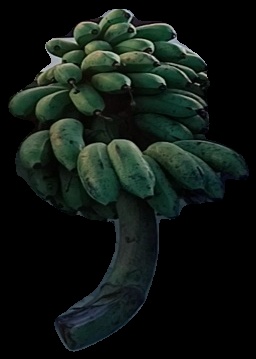
Variety: rasbale
Grade: grade2